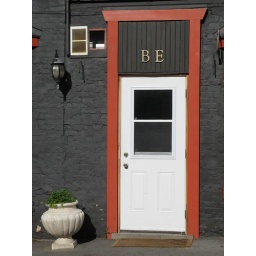
The sign above this door reads: BE. So, just be.